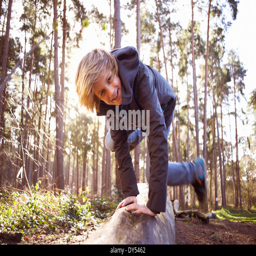
boy jumping over a tree trunk in forest